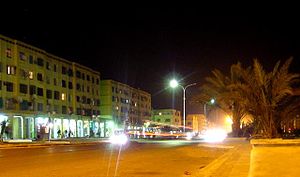
Biskra
Centrum af Biskra
Biskra er en by i det nordlige Algeriet med et indbyggertal på 204.661. Byen er hovedstad i en provins af samme navn.